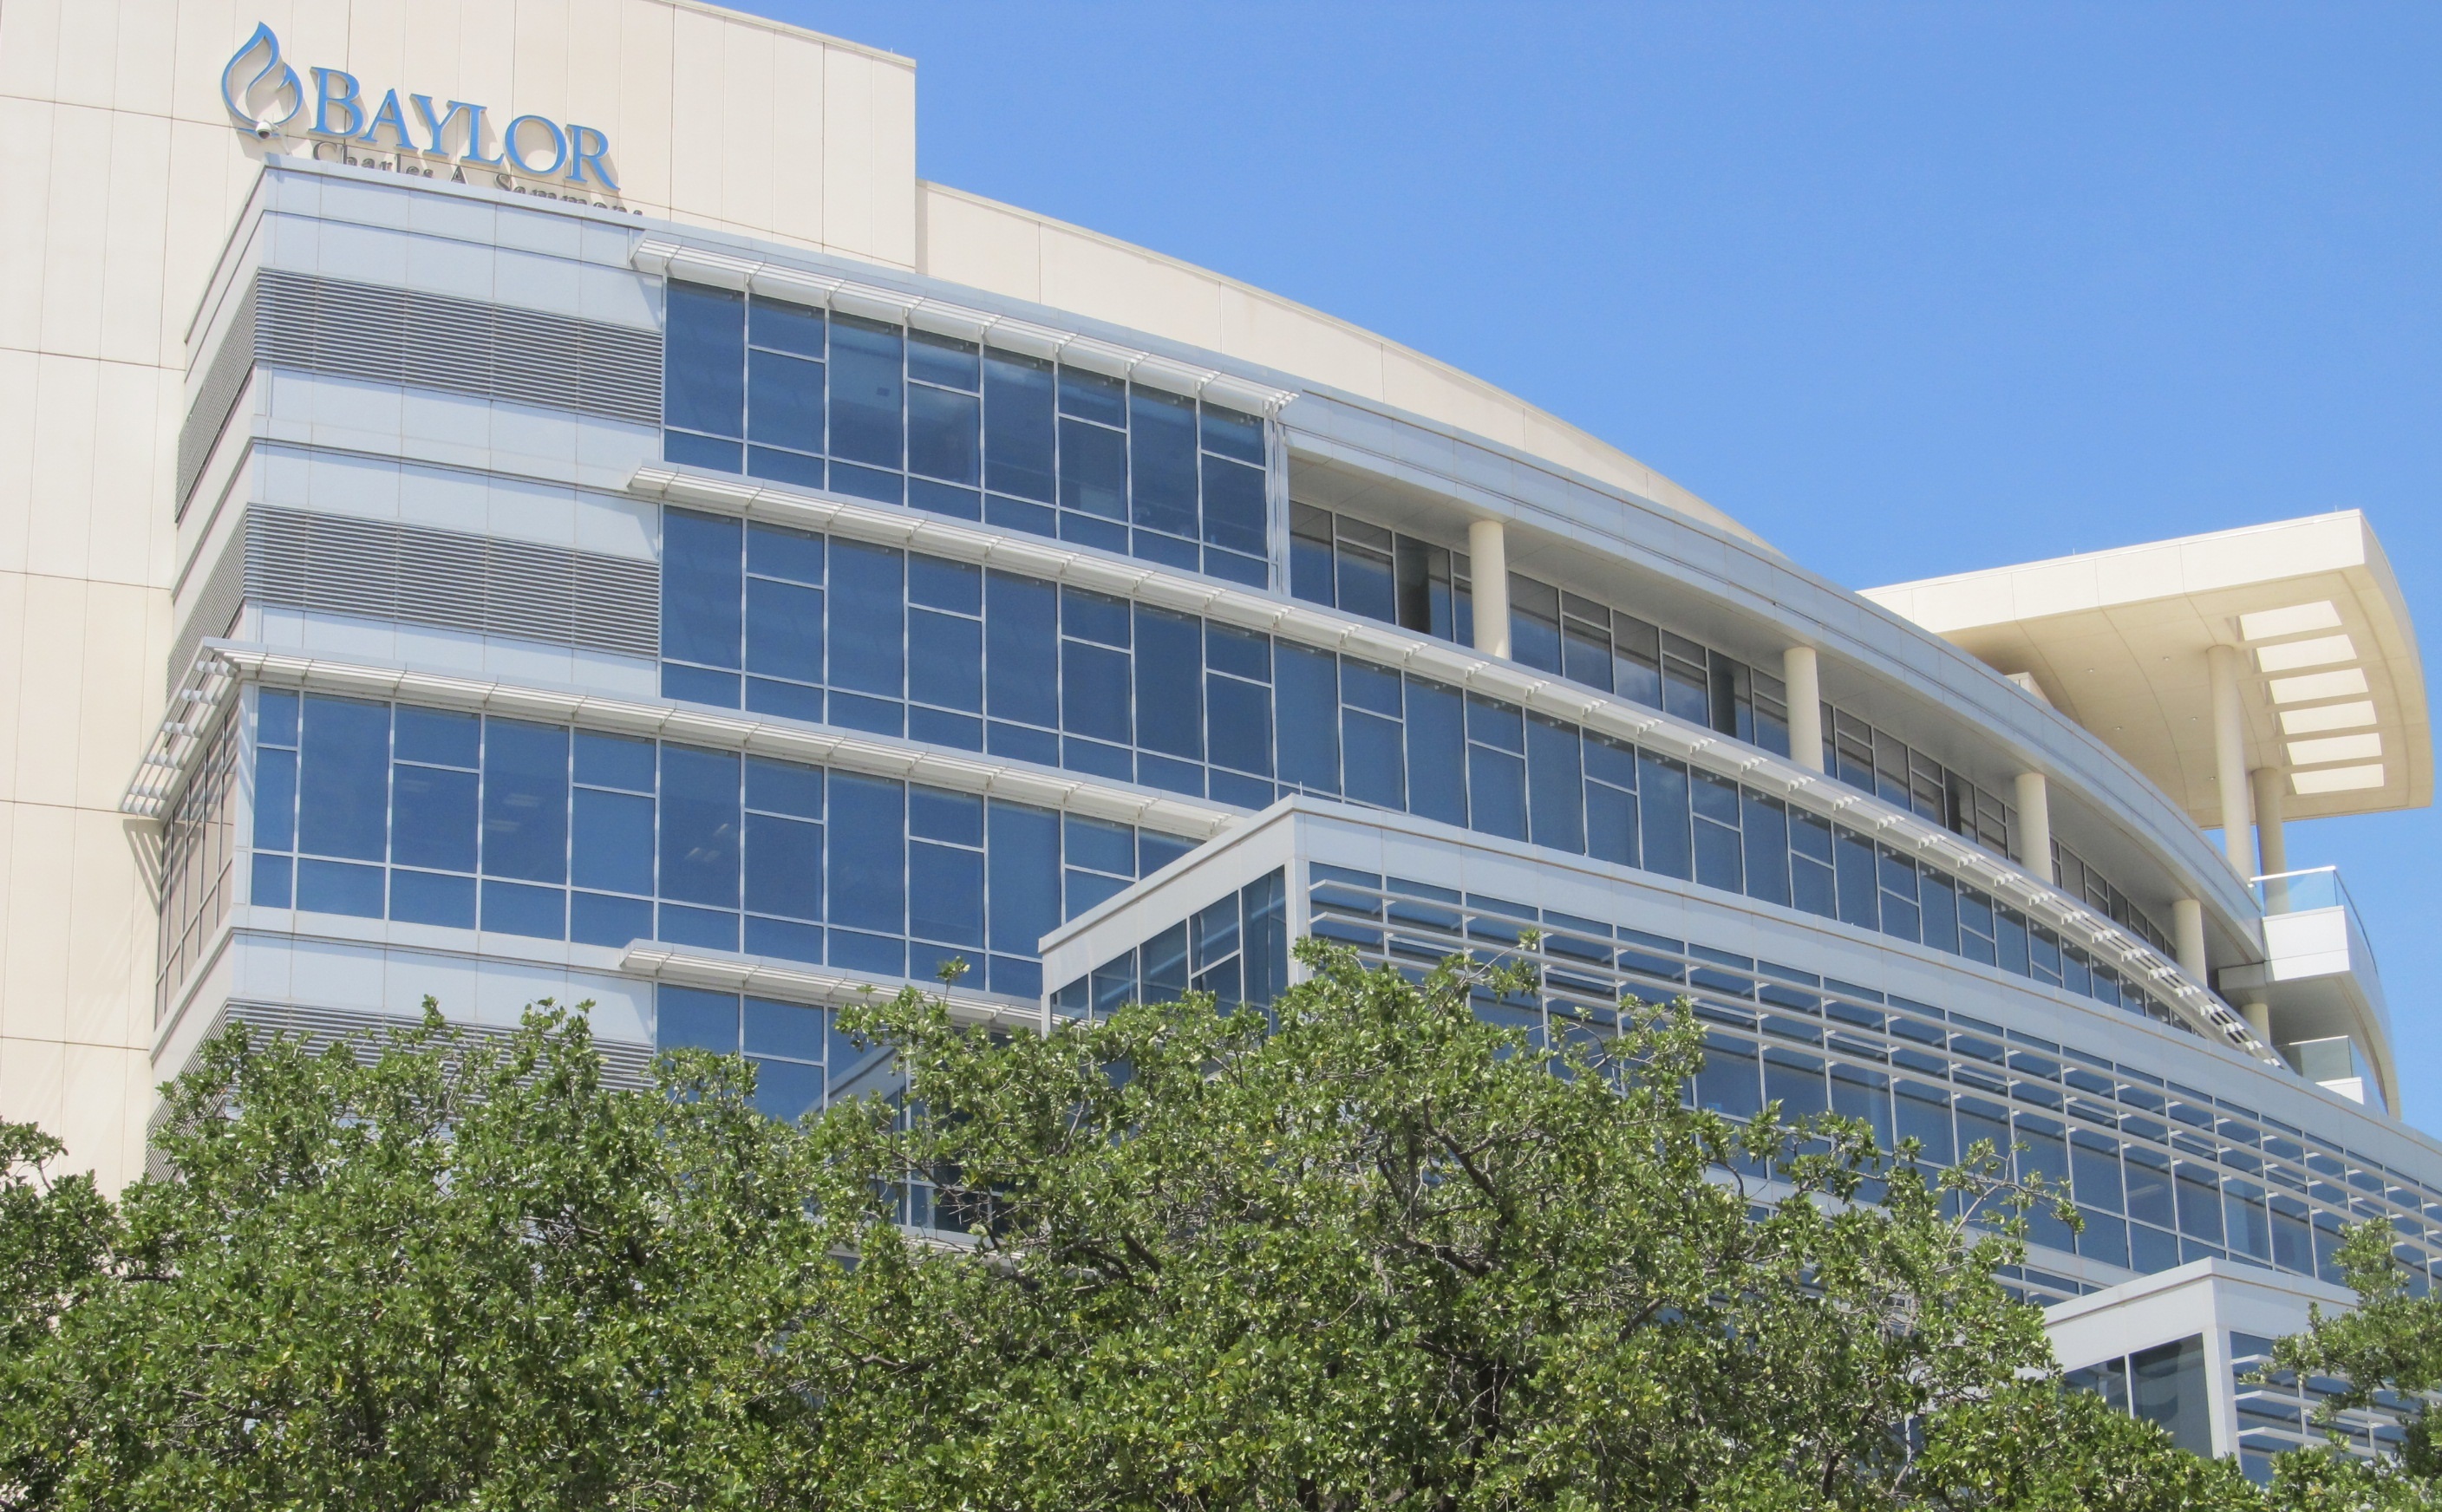
architecture, structure, skyline, glass, building, city, urban, downtown, curve, facade, property, modern, stadium, tower block, futuristic, arena, hospital, campus, texas, dallas, commercial building, baylor, headquarters, condominium, real estate, convention center, sport venue, leisure centre, corporate headquarters